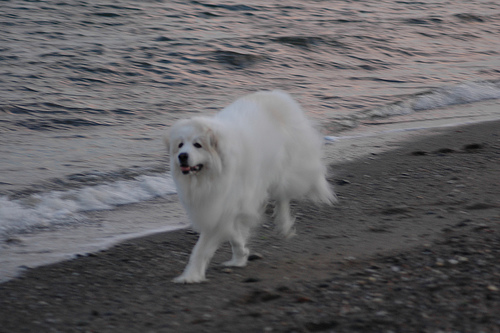
Animal: dog
Breed: great pyrenees